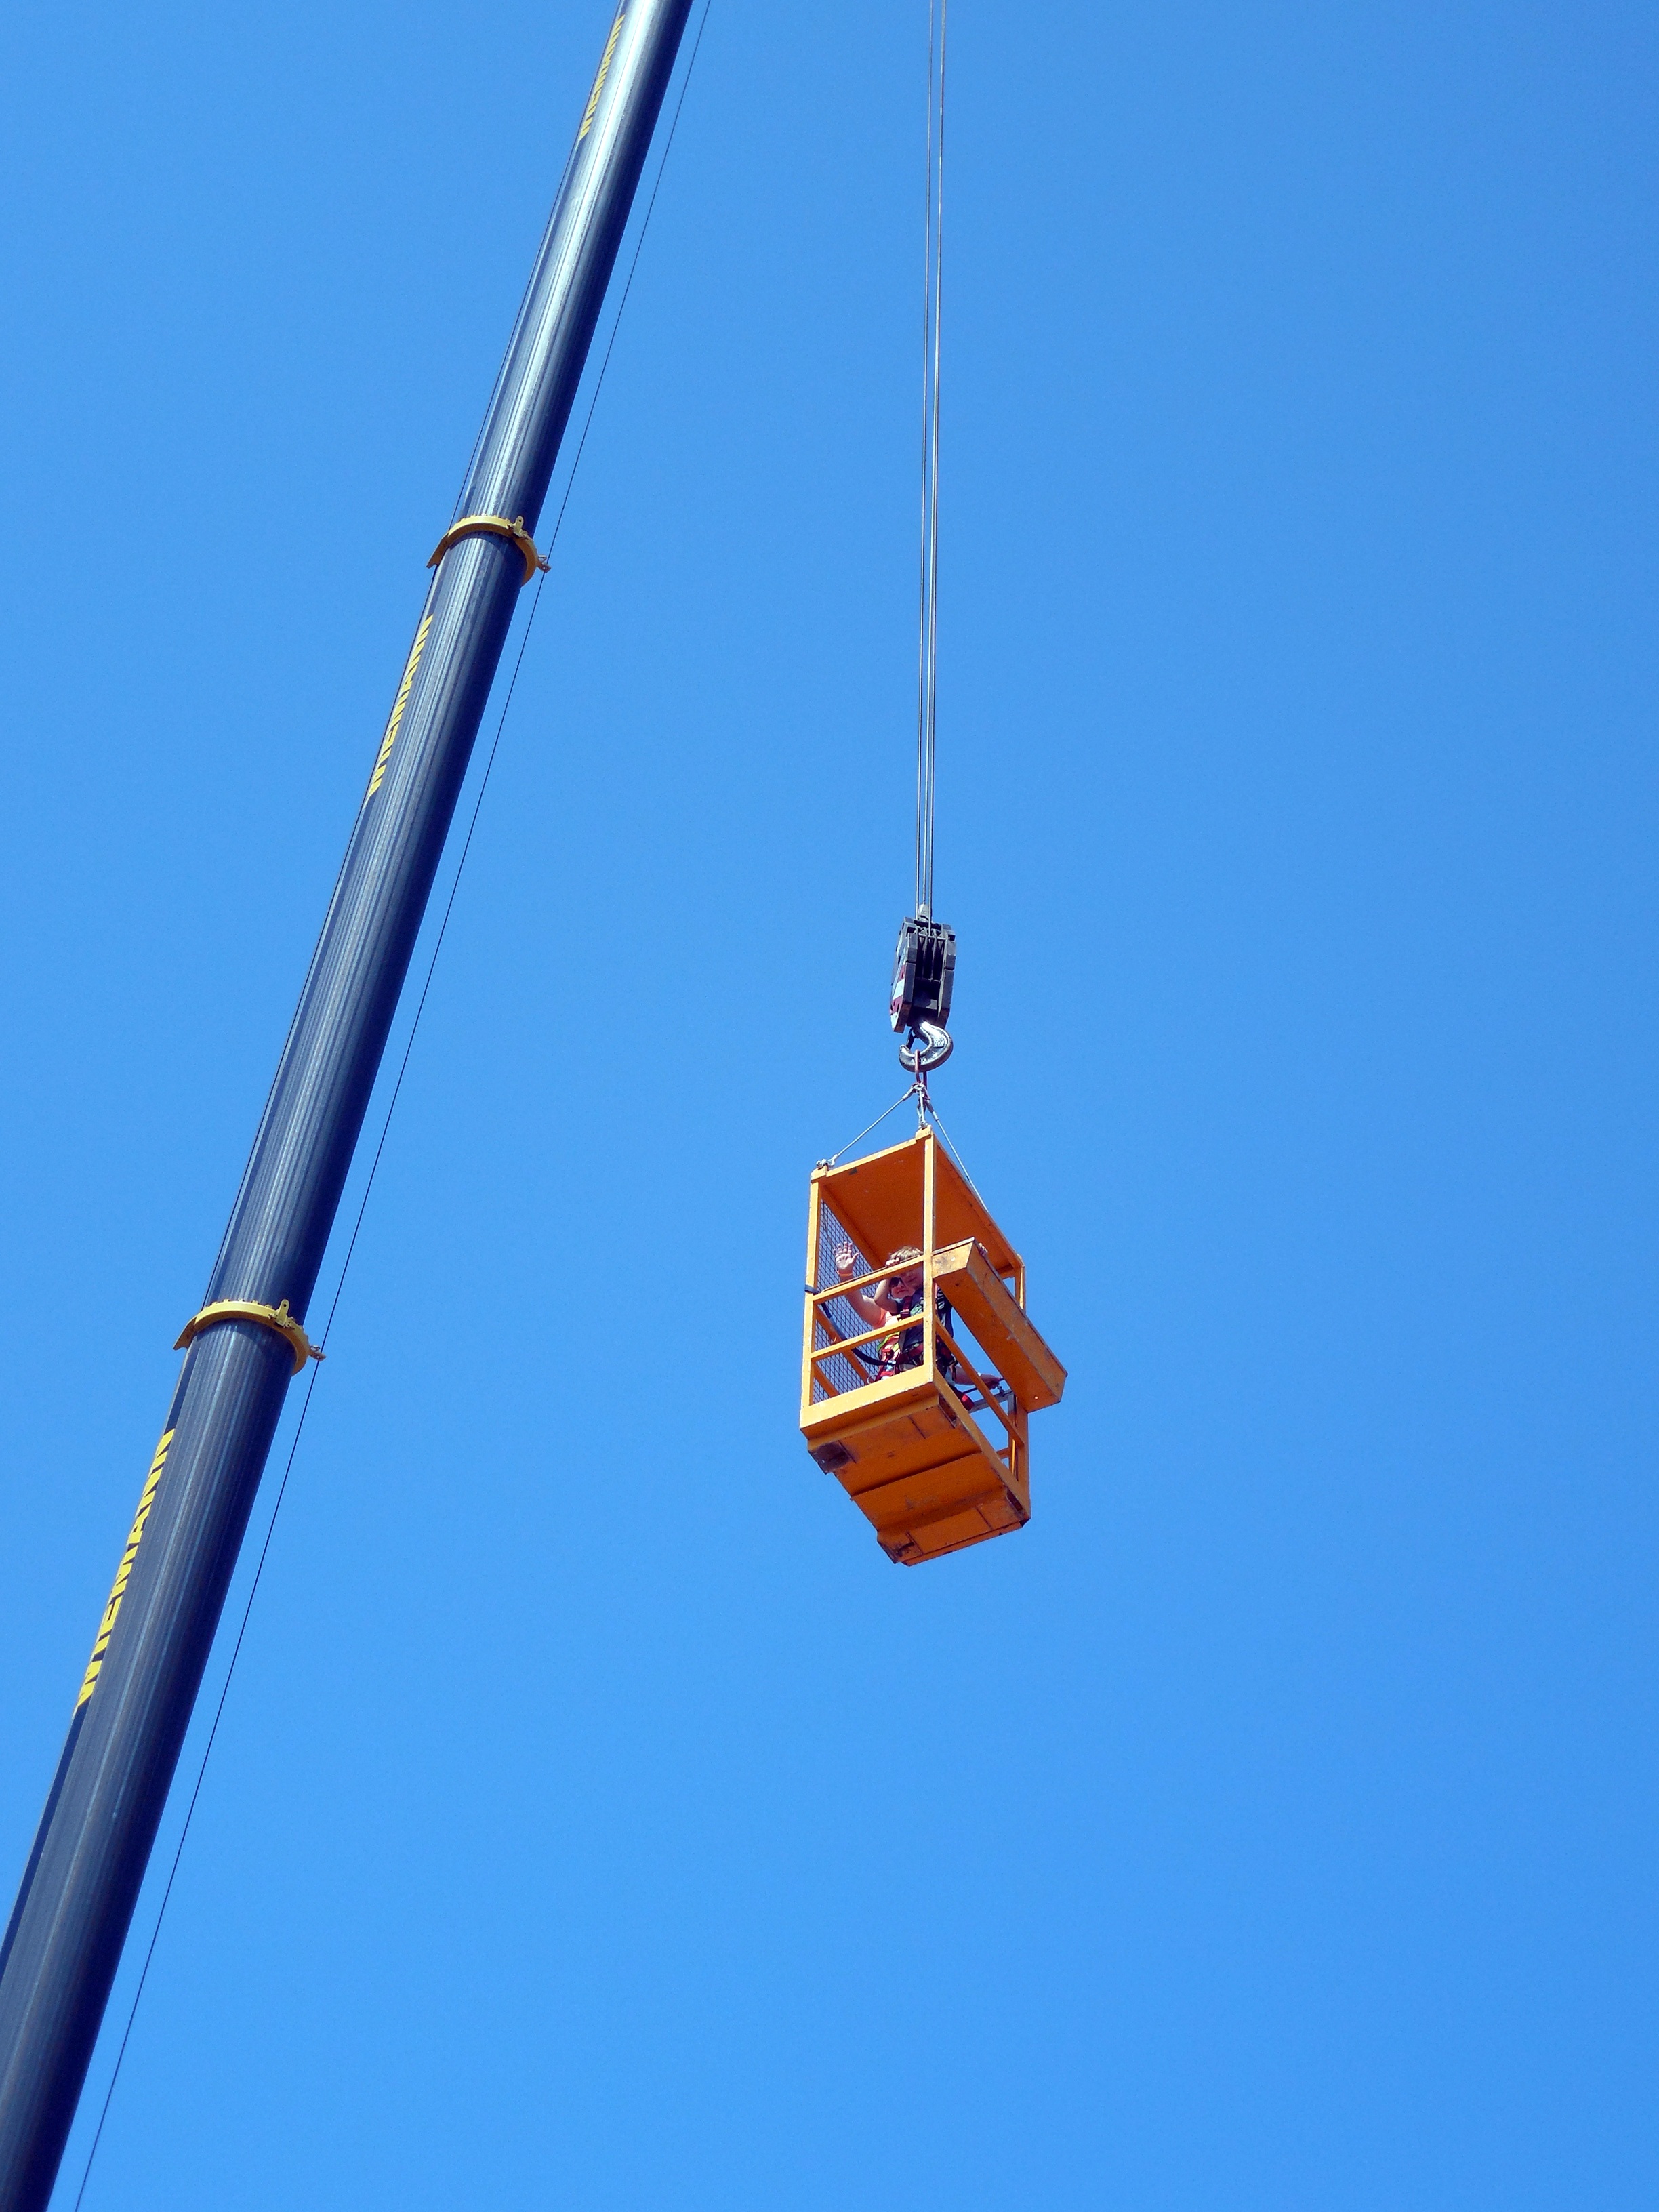
sky, view, jumping, high, mast, cabin, street light, lighting, height, vision, outlook, light fixture, crane, gondola, distant view